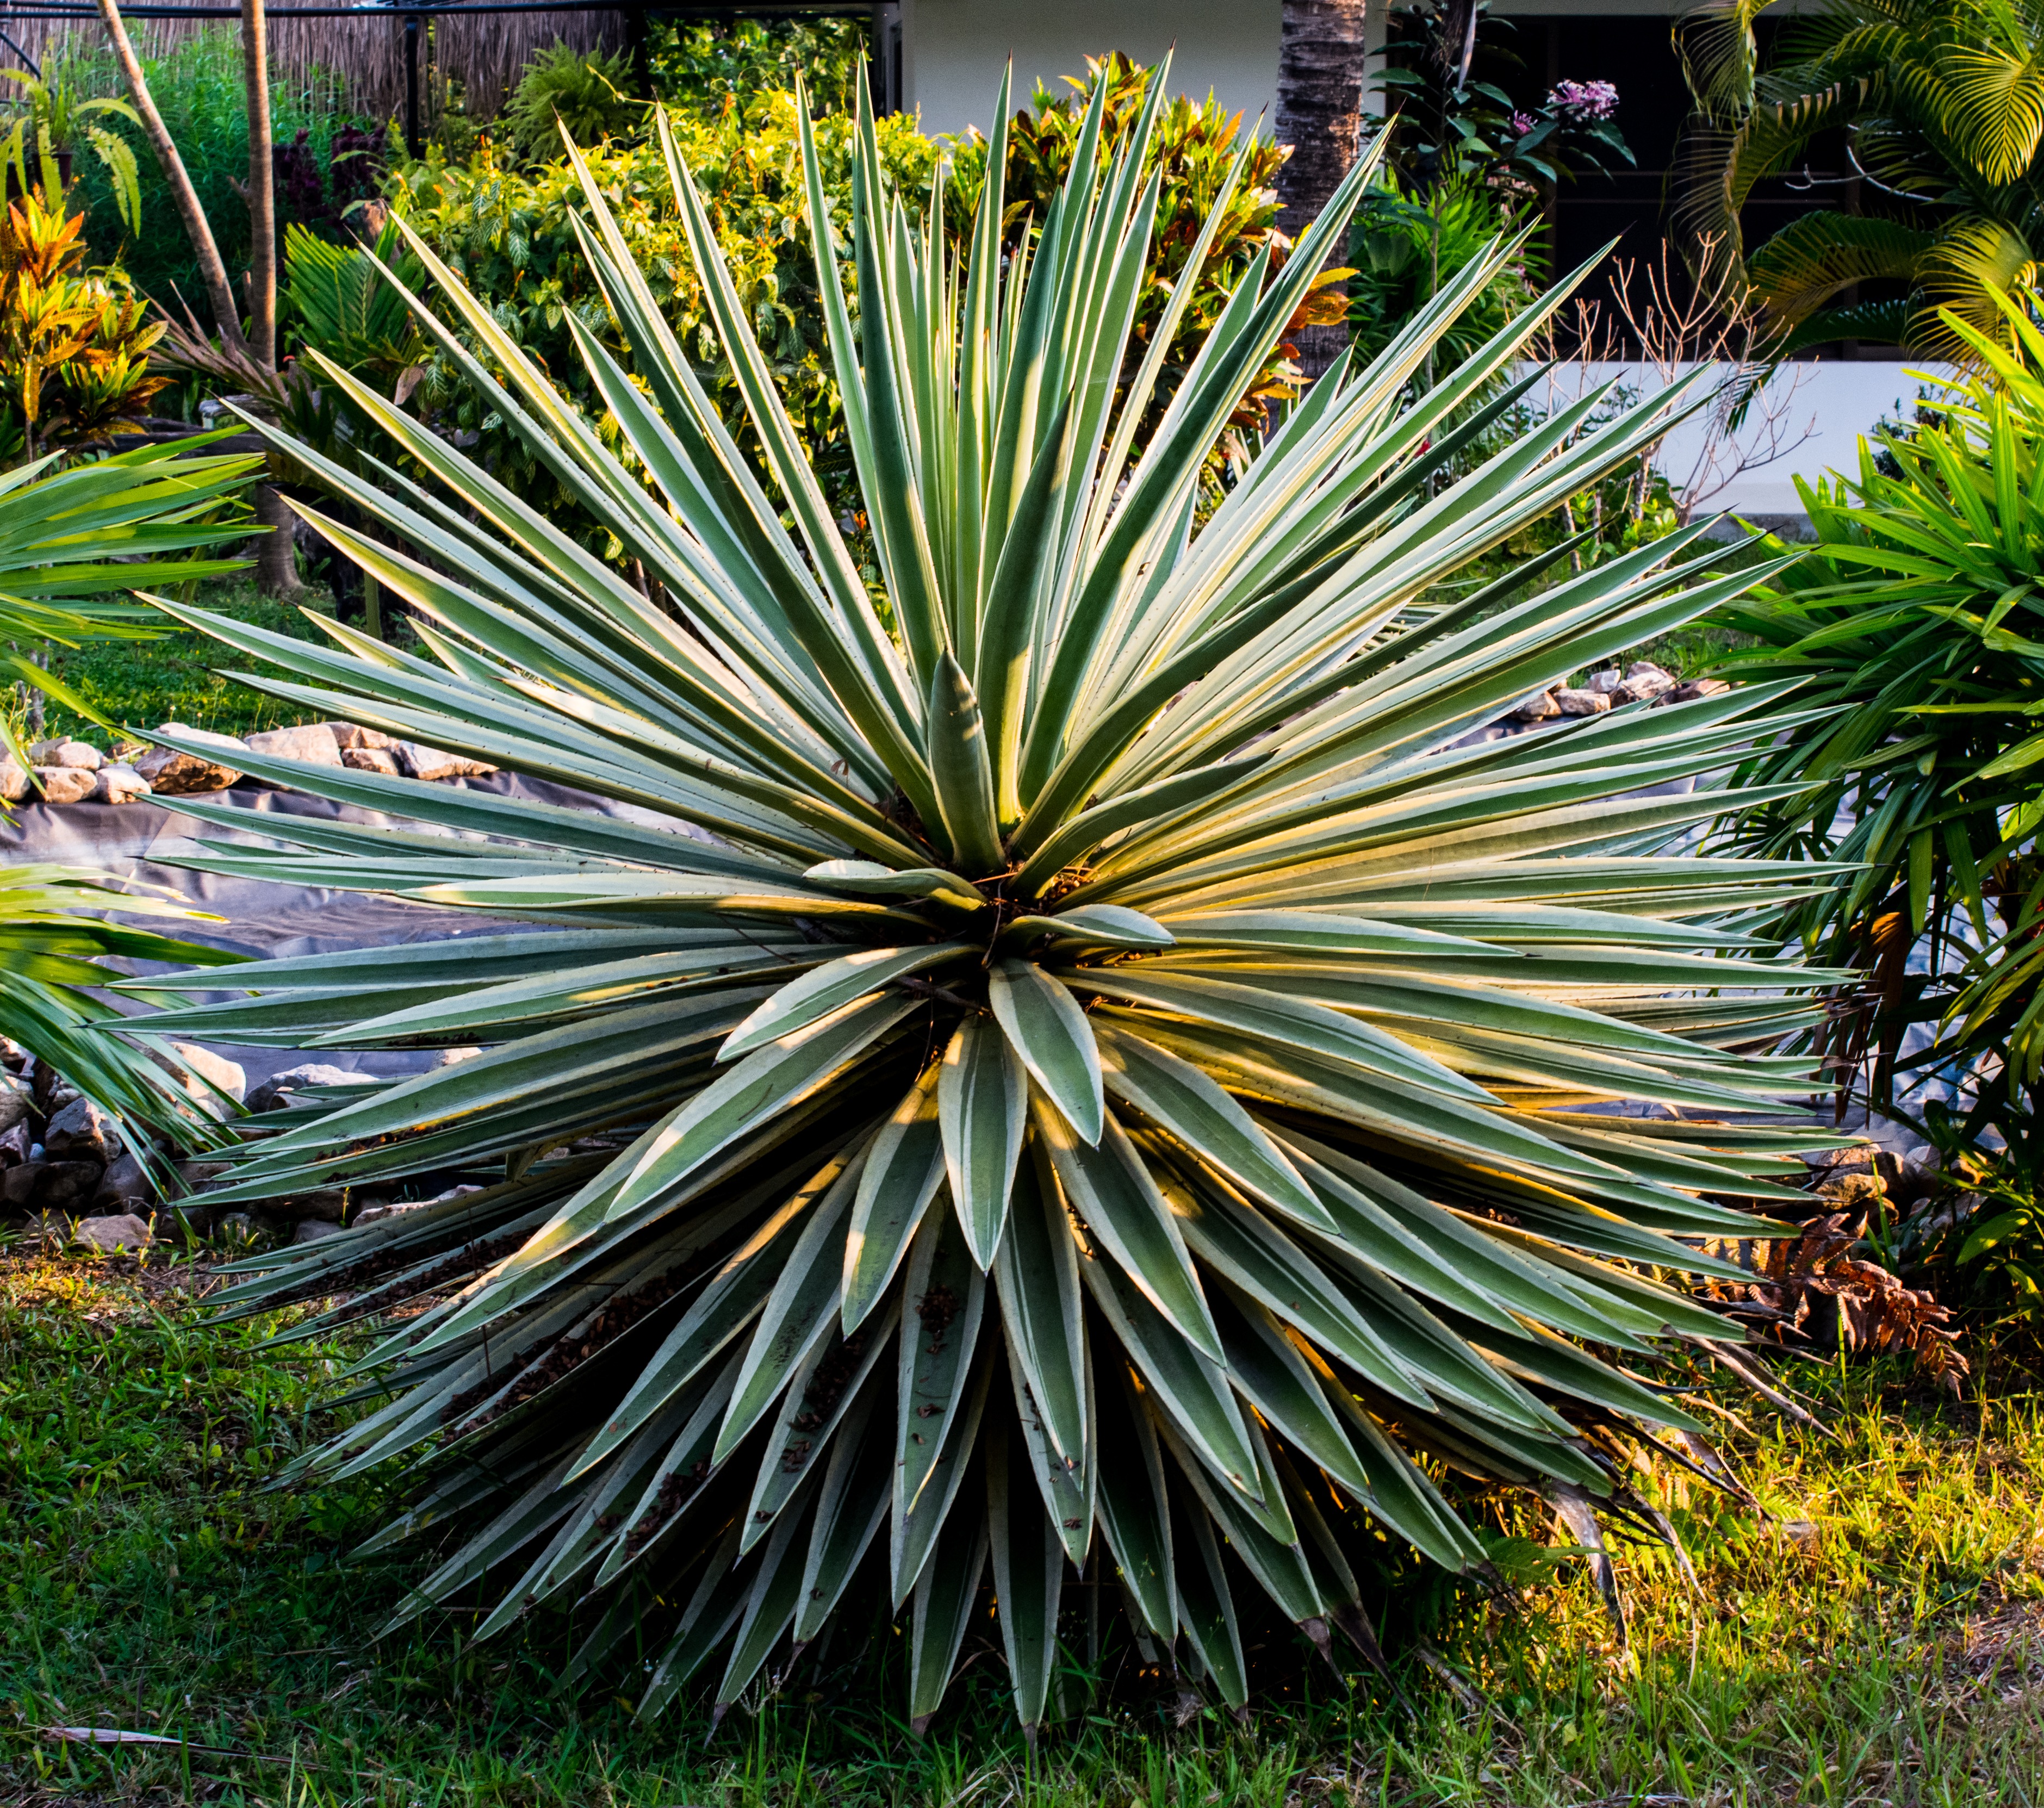
tree, grass, prickly, plant, leaf, flower, green, botany, garden, flora, botanical garden, agave, pointed, spur, flowering plant, grass family, woody plant, land plant, arecales, palm family, agave azul